Summerhill, Dublin

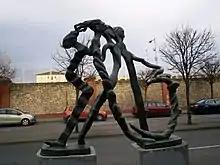
"Summerhill Group" sculpture (1992)

In 1992, the sculpture "Summerhill Group" was unveiled. It is a bronze work on Kilkenny limestone by Cathy Carman and was commissioned by Dublin Corporation as part of the Per Cent for Art Scheme. The work invokes the history of the street, before its redevelopment into a dual carriageway, when children would play on the street.